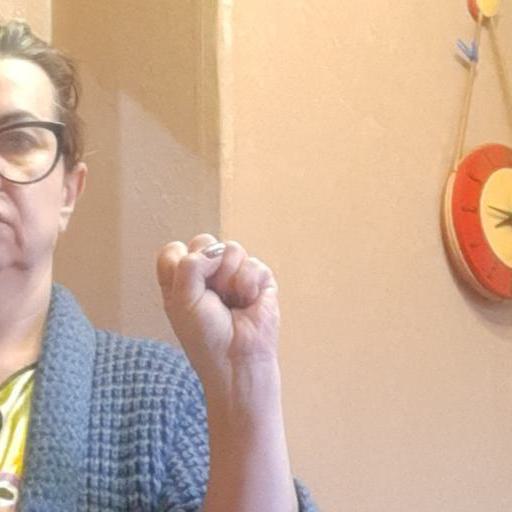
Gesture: fist